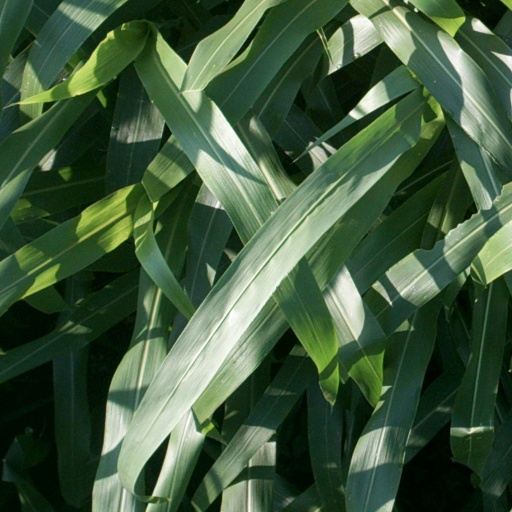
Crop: sorghum